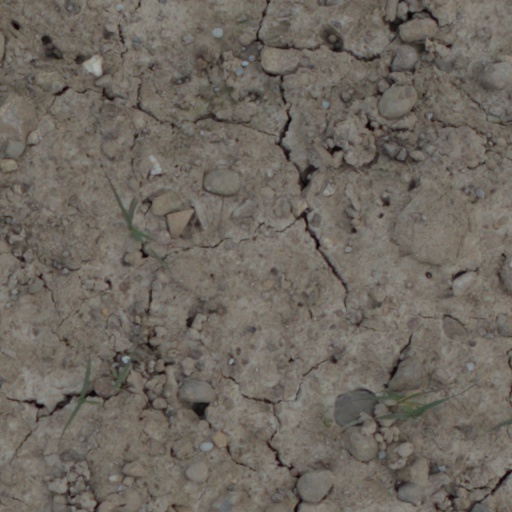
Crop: wheat